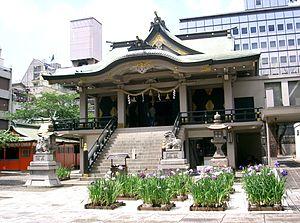
Le Namba-jinja est un sanctuaire shinto dans l'arrondissement de Chuo-ku de la ville d'Osaka.